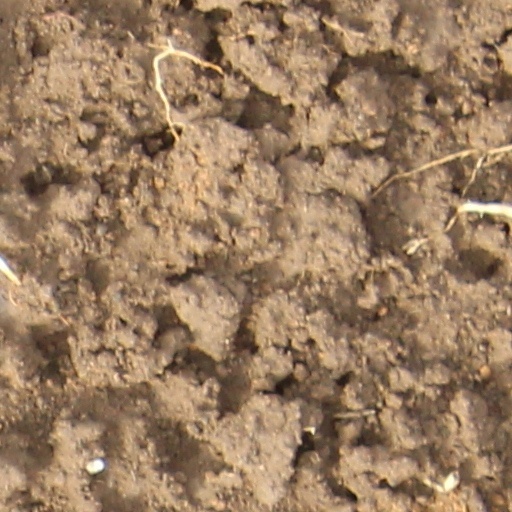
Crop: wheat